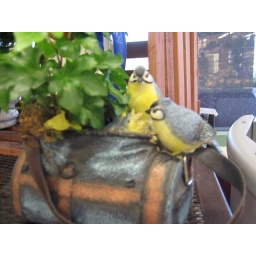
birds in a gym bag